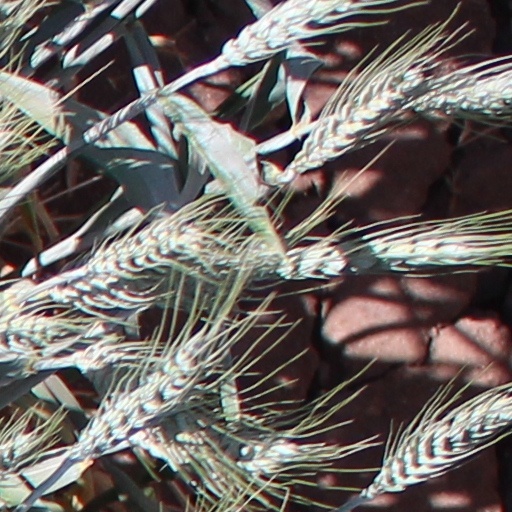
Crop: wheat